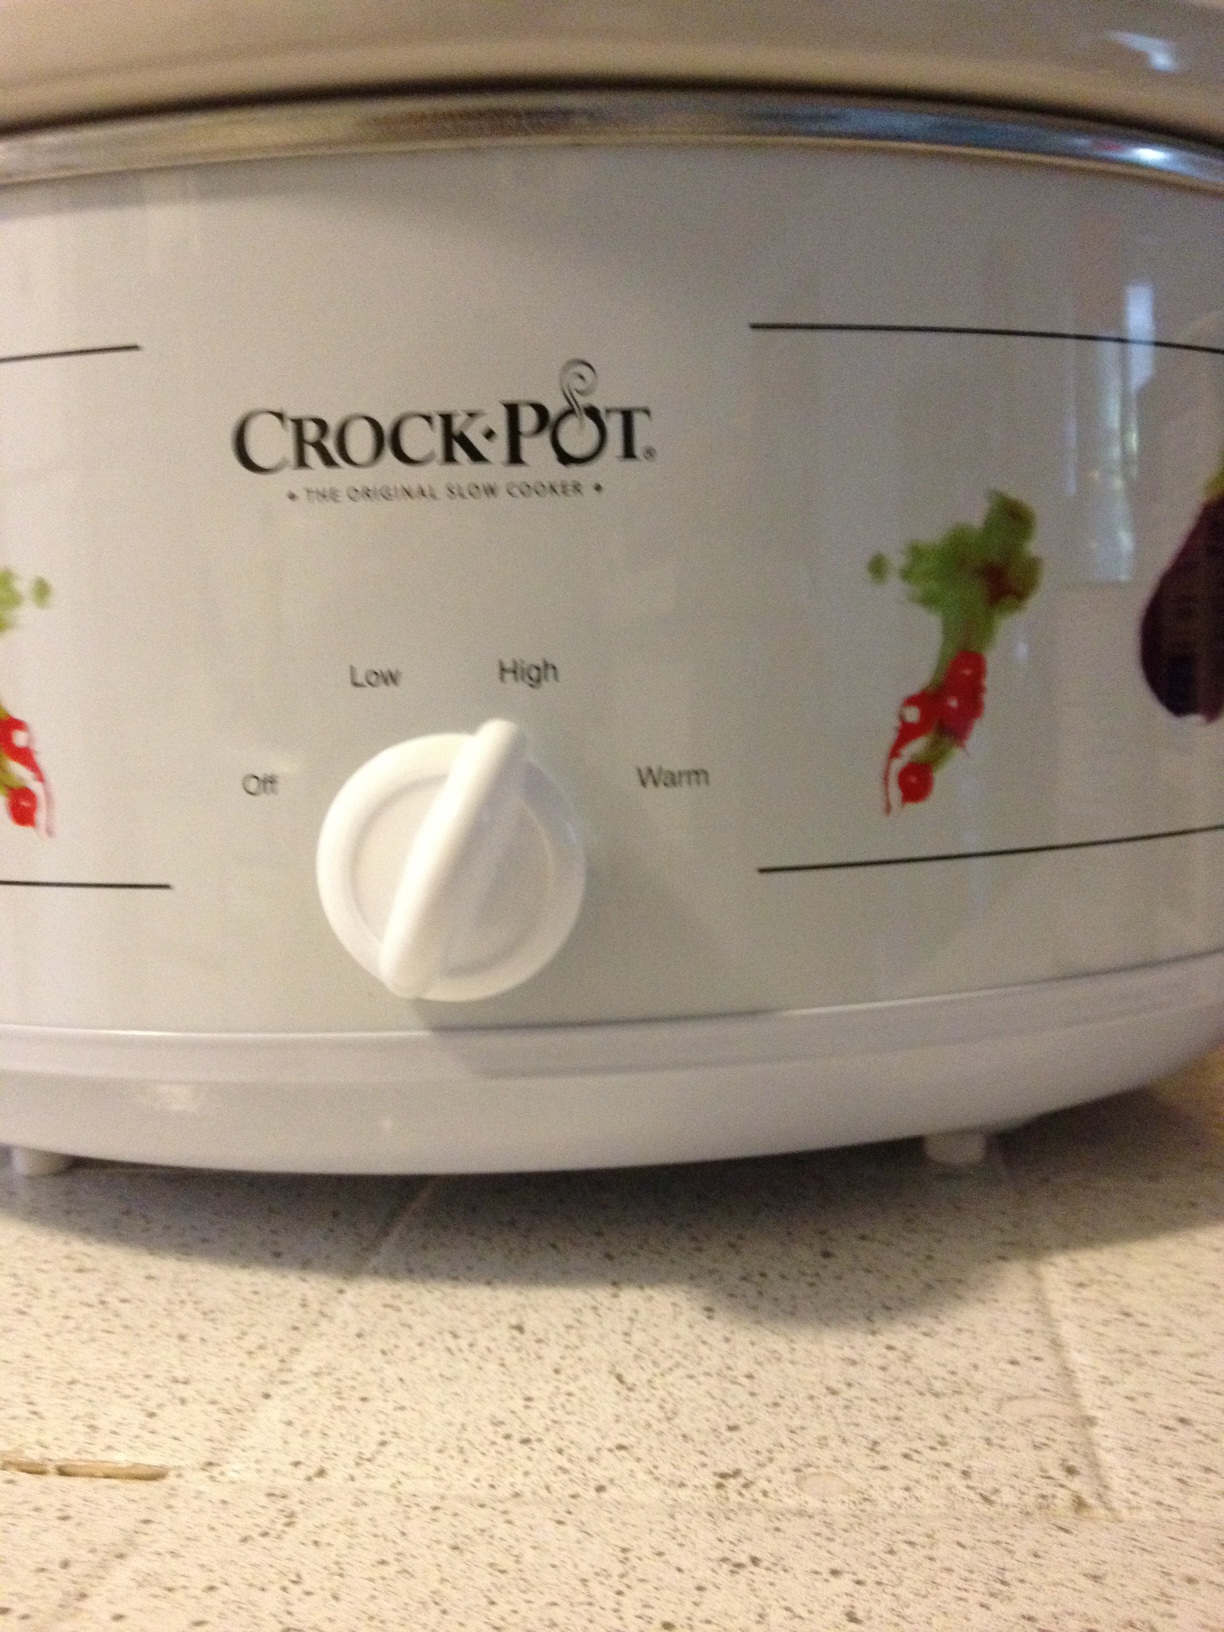Question: what is the dial set too?
Answer: high